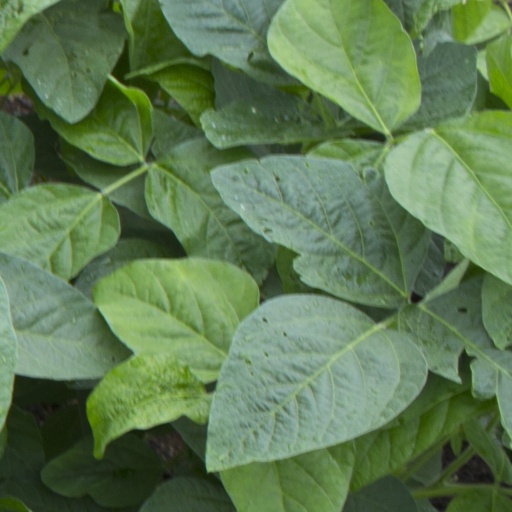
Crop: soybean